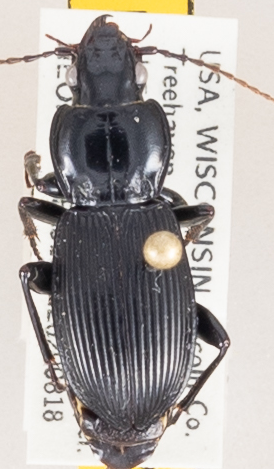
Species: Pterostichus coracinus
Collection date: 2020-08-18
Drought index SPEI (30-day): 0.226
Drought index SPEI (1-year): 2.09
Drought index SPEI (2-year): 2.09